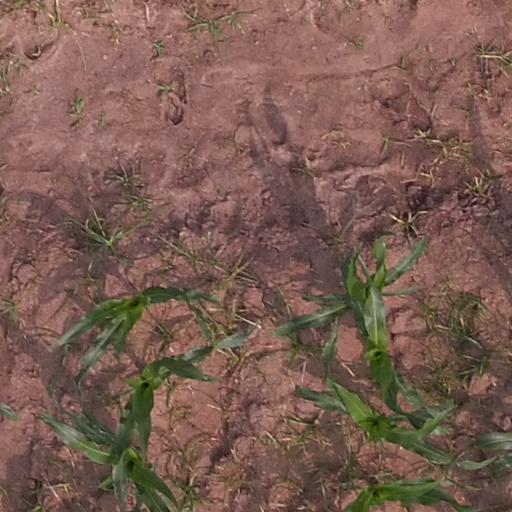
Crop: maize; corn